Native American policy of the Ulysses S. Grant administration

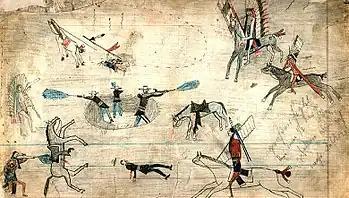
Red River War

Grant desired to end the Modoc War that had started in November 1872 peacefully. Grant ordered General Sherman not to attack the Indians, held up at Stronghold, but to settle matters by a commission. Sherman then sent Major General Edward Canby to quell the Native uprising. During the peace negotiations between Brig. Gen. Edward Canby and the Modoc tribal leaders, there were more Indians in the tent then had been agreed upon. Canby had been warned of duplicity among the Modocs, but he held the conference anyway. As the Indians grew more hostile, Captain Jack, said "I talk no more." and shouted "All ready." Captain Jack drew his revolver and fired directly into the head of Canby and killed him. Canby was the highest-ranking officer to be killed during the Indian Wars that took place from 1850 to 1890. Reverend Eleazar Thomas, a Methodist minister, was also killed, Alfred B. Meacham, an Indian Agent, was severely wounded.